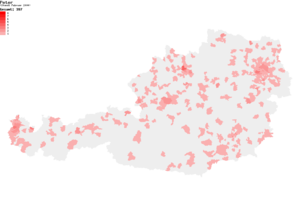
Le mot germanique Peter provient du latin Petrus. Il signifie à l'origine pierre, mais en néerlandais il signifie également parrain.